Jonathan Crombie

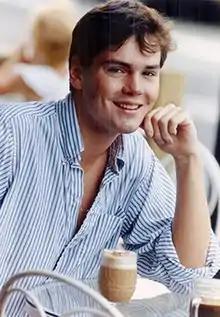
Crombie in 1986

Jonathan Crombie (12 October 1966 – 15 April 2015) was a Canadian actor and voice-over artist, best known for playing Gilbert Blythe in CBC Television's 1985 telefilm "Anne of Green Gables" and its two sequels.